Tanks of Iran

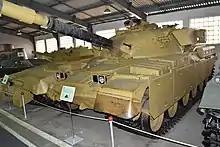
Iranian Army Chieftain Mk.5 main battle tank on display at the Kubinka Tank Museum

After the war, the Russians refused to leave at first and actually sent Soviet reinforcements of at least 200 tanks in 15 brigades to Tabrīz and deployed south toward Qazvīn, and at the Turkish border and the Iraqi border. The Russians finally left after pressure from Britain and the US and not long afterwards, Iran received WWII tanks from the British to rebuild its armoured forces during the 1950s. Then it sought more modern tanks in the 1960s and got MBTs such as the Chieftain in large numbers. The largest foreign sale of the Chieftain tanks was in fact to Iran, which took delivery of 707 Mk-3P and Mk-5P (the letter P standing for Persia), as well as 187 FV4030-1, 41 ARV and 14 AVLB before the 1979 revolution. Iran also turned to America for tanks such as the M47/M48 and M60A1, spending over 8 billion during the 1970s. But after the Shah was overthrown in 1979, Iran turned to other sources and imported from Russia and China such as the T-72S, T-62s, and T-54/T-55/Type 59s but these were in limited numbers and Iran made some tanks domestically.